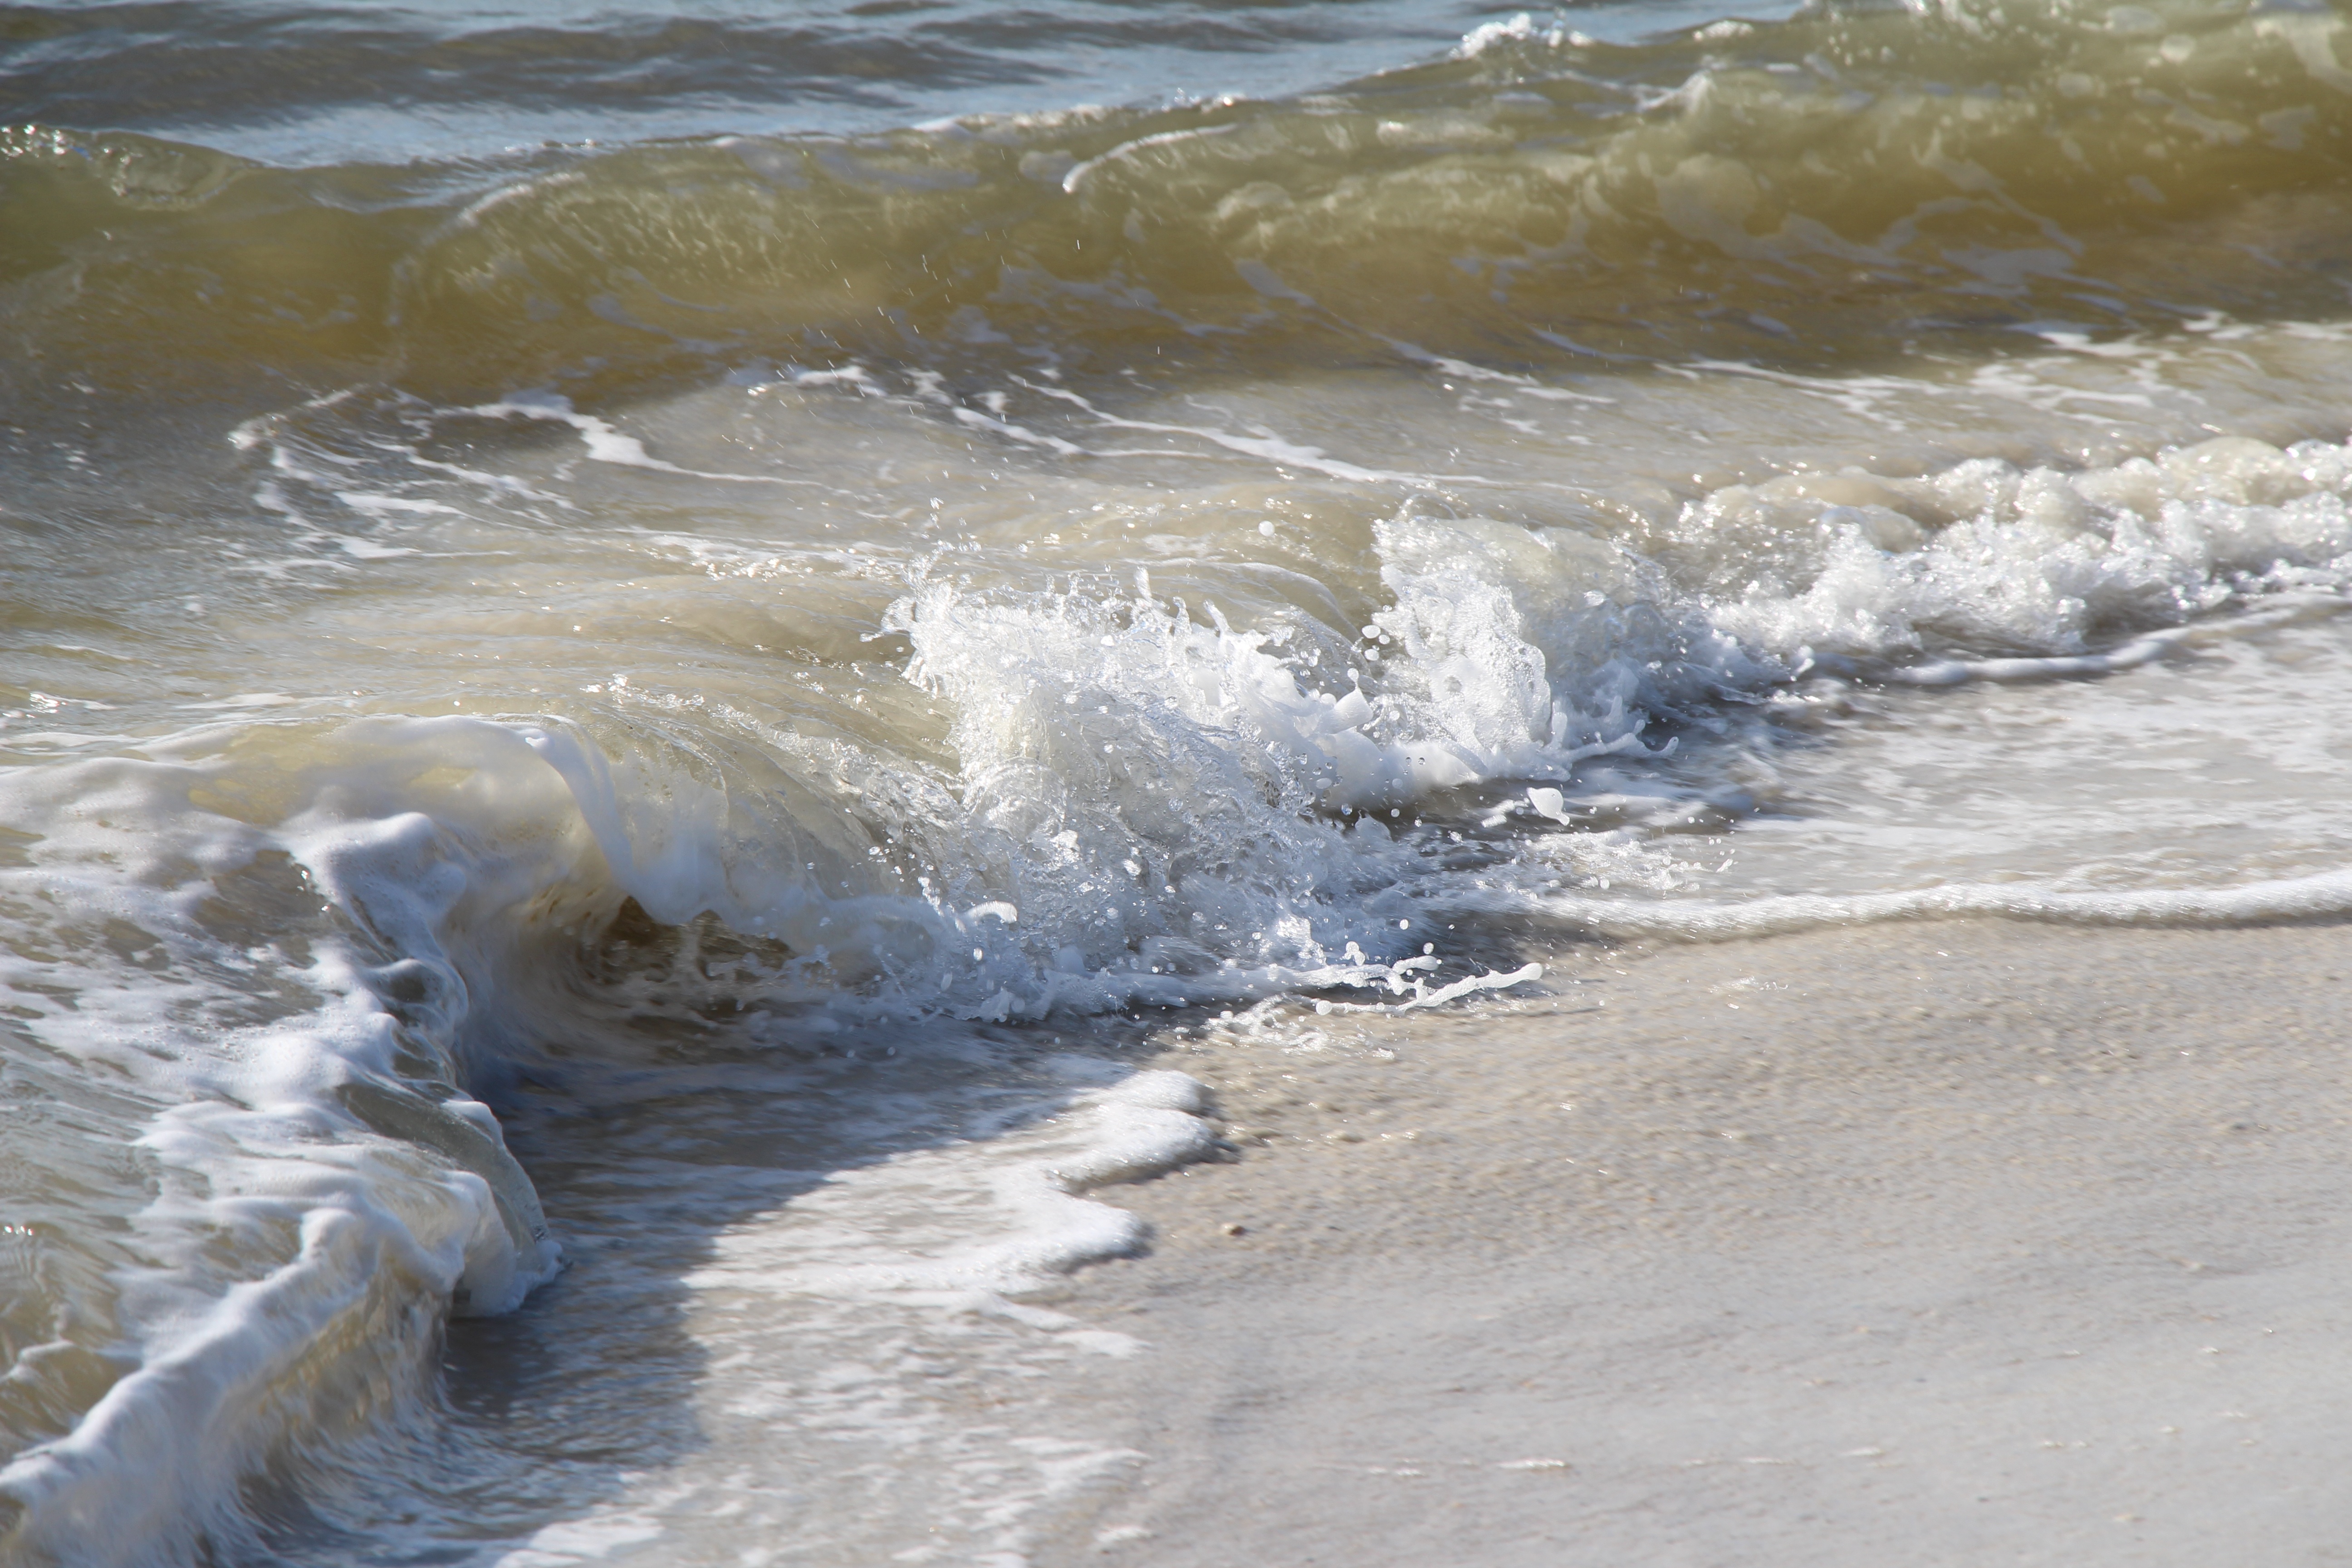
beach, sea, coast, water, sand, rock, ocean, sunlight, shore, wave, river, surf, rapid, bubble, body of water, waves, reflections, wind wave